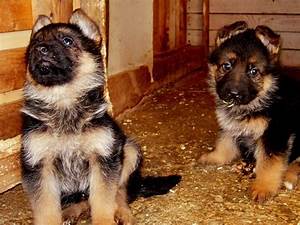
Label: cane